Altair 8800

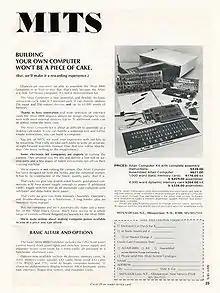
A May 1975 advertisement for the Altair 8800 Computer appeared in "Popular Electronics", "Radio-Electronics", and other magazines.

In January 1972, "Popular Electronics" merged with another Ziff-Davis magazine, "Electronics World". The change in editorial staff upset many of their authors, and they started writing for a competing magazine, "Radio-Electronics". In 1972 and 1973, some of the best construction projects appeared in "Radio-Electronics".